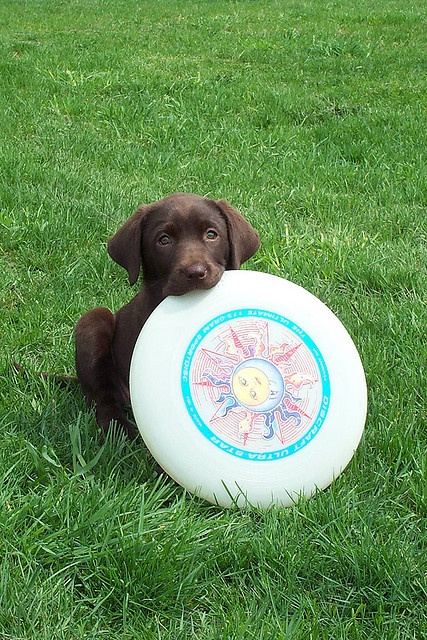
A puppy lays in the grass holding a Frisbee in its mouth.
A puppy is holding a large round white toy in its mouth.
A chocolate lab puppy holding a Frisbee in it's mouth.
The Labrador puppy looks tiny holding the frisbee.
A black dog laying on top of a field of grass holding a white frisbee in it's mouth.